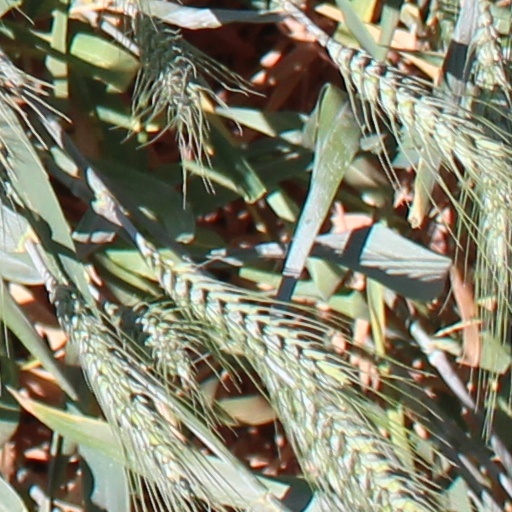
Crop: wheat